World War I memorials

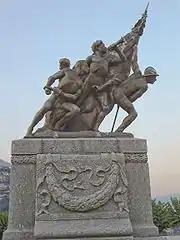
Memorial in Cernobbio, Italy

Organised or structured visits to war memorials became popular during the inter-war years. These were often termed pilgrimages, in keeping with the spiritual and religious nature of the journeys. These were frequently combined with other ceremonies at the sites. Tensions existed between those who travelled to the sites as tourists and those who perceived themselves as pilgrims.